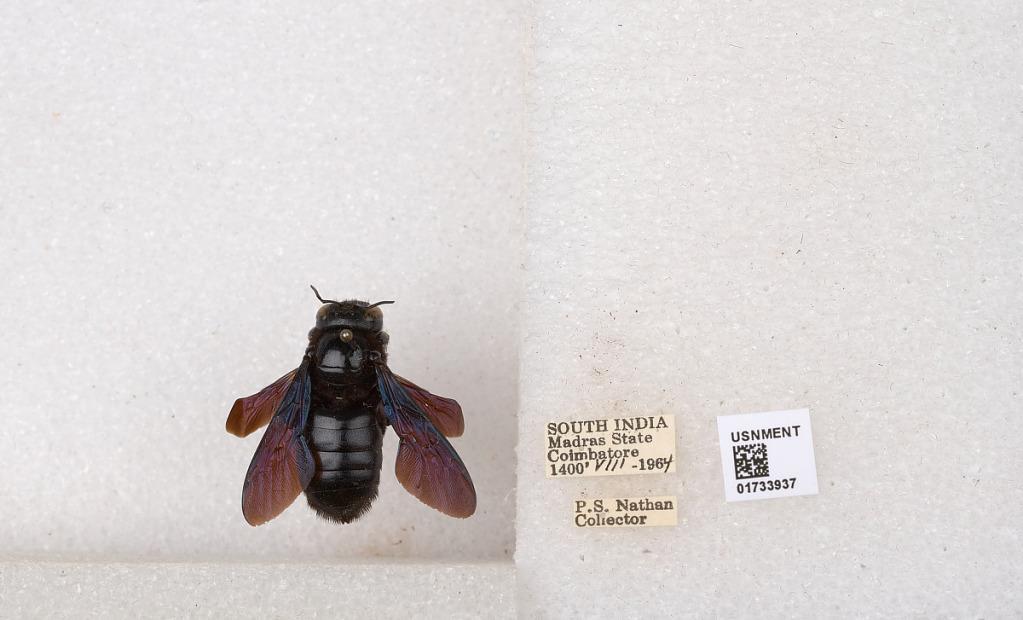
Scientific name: Xylocopa (Ctenoxylocopa) fenestrata (Fabricius)
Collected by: P. Nathan
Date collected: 1964-8-1
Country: India
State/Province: Tamil Nadu
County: Coimbatore
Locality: Coimbatore